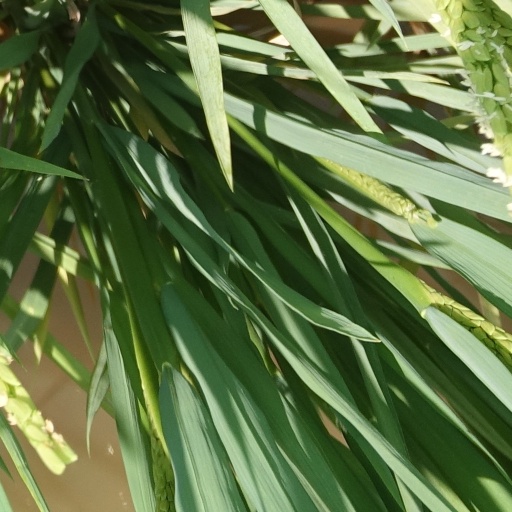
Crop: rice